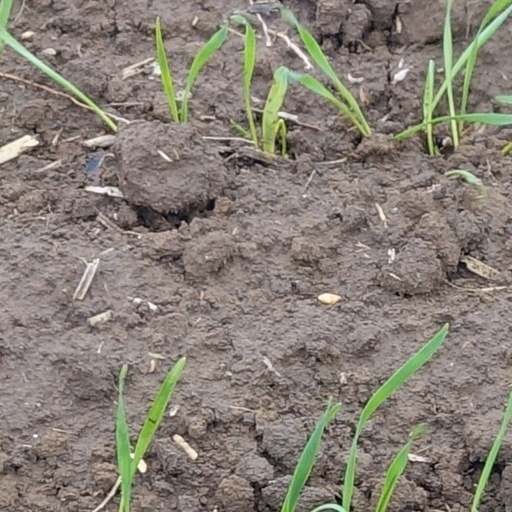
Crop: wheat